Icelandic equitation

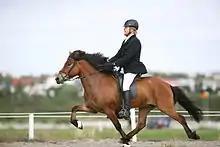
Performing "tölt". The curb bit is of traditional Icelandic design.

Icelandic equitation is the traditional style of riding of Iceland. It is closely associated with the Icelandic horse.